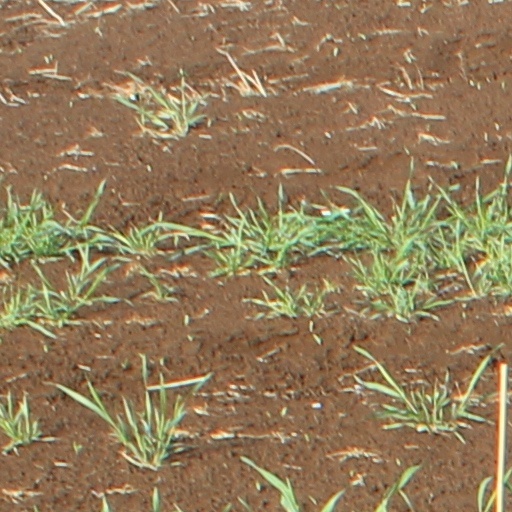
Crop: wheat